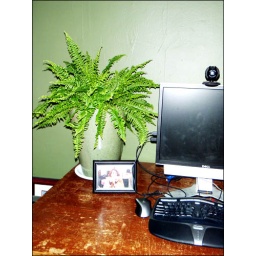
fern in office